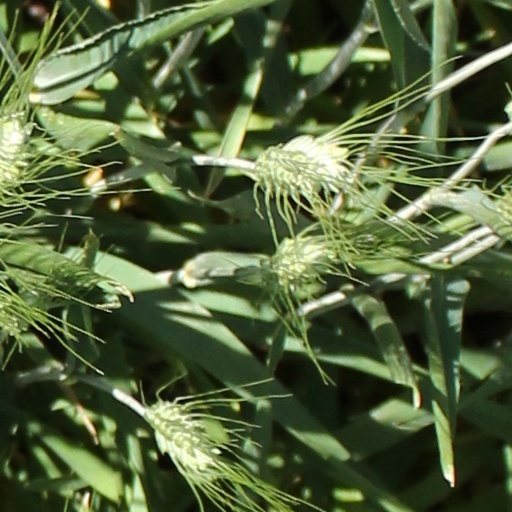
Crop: wheat